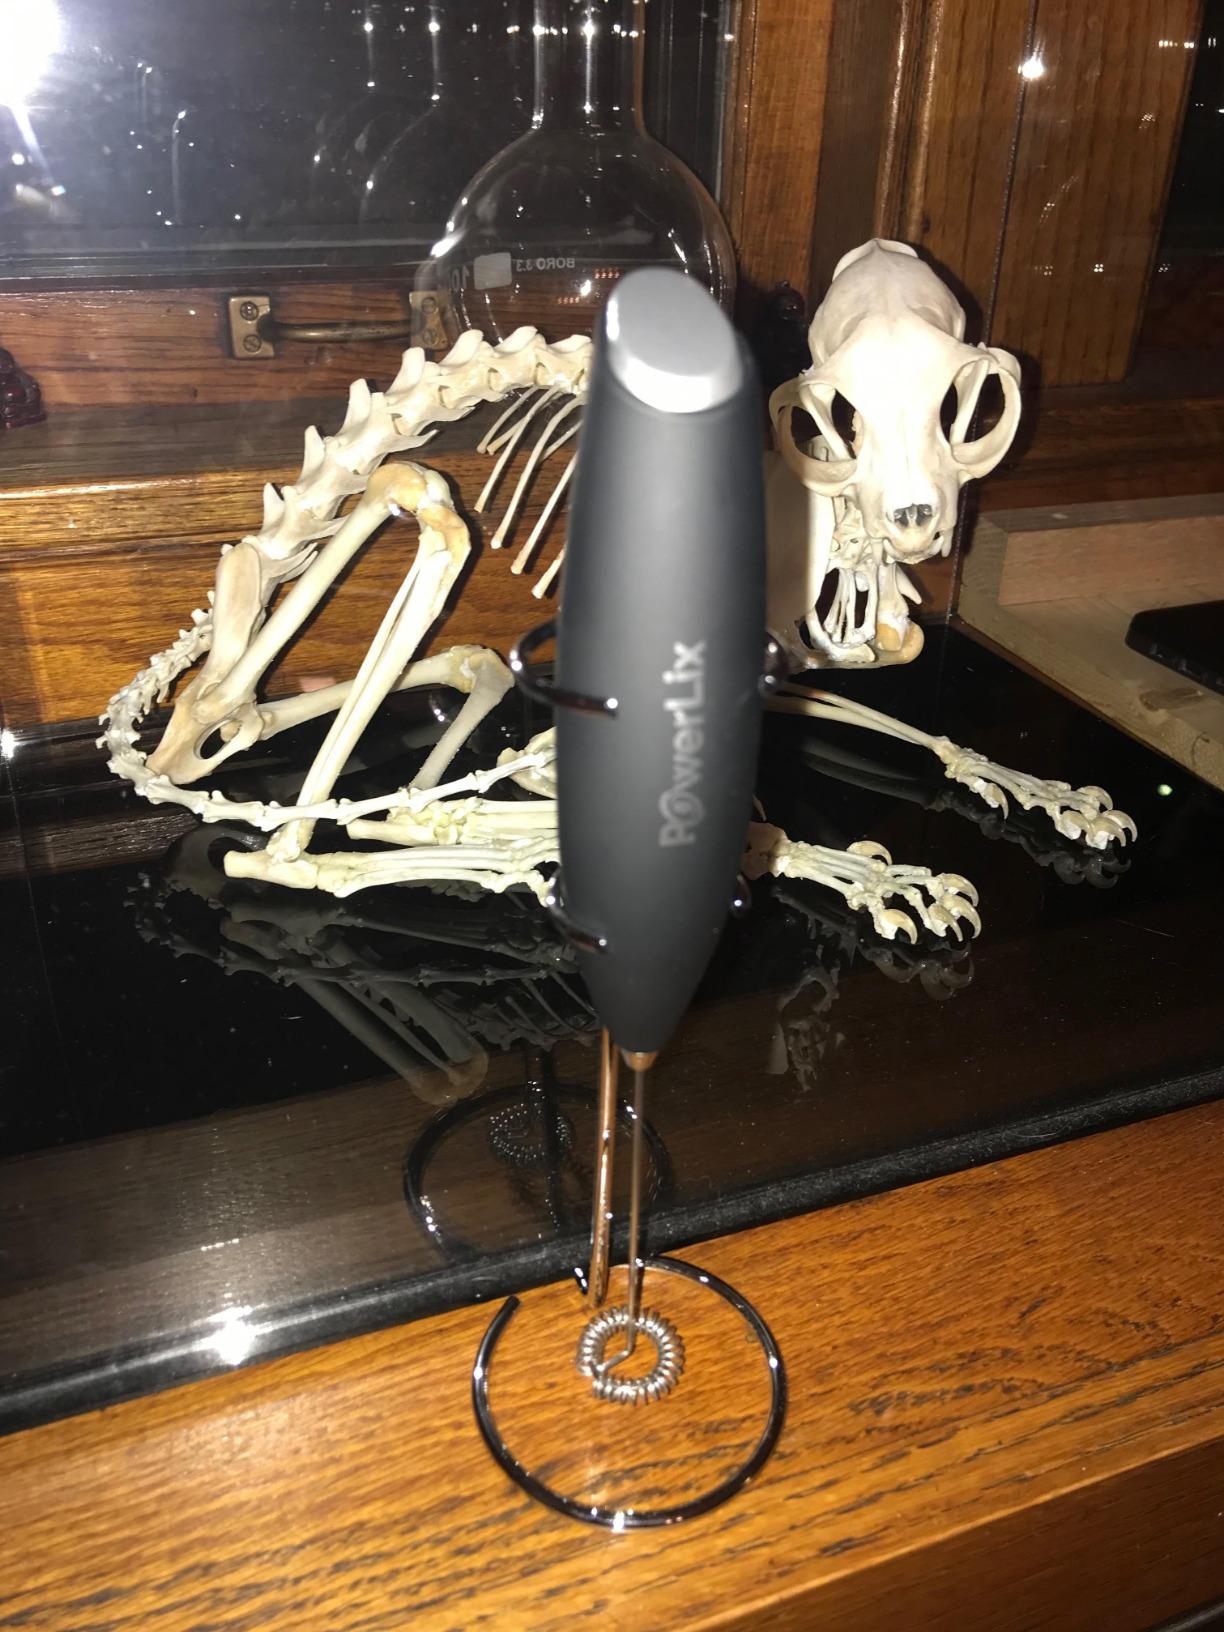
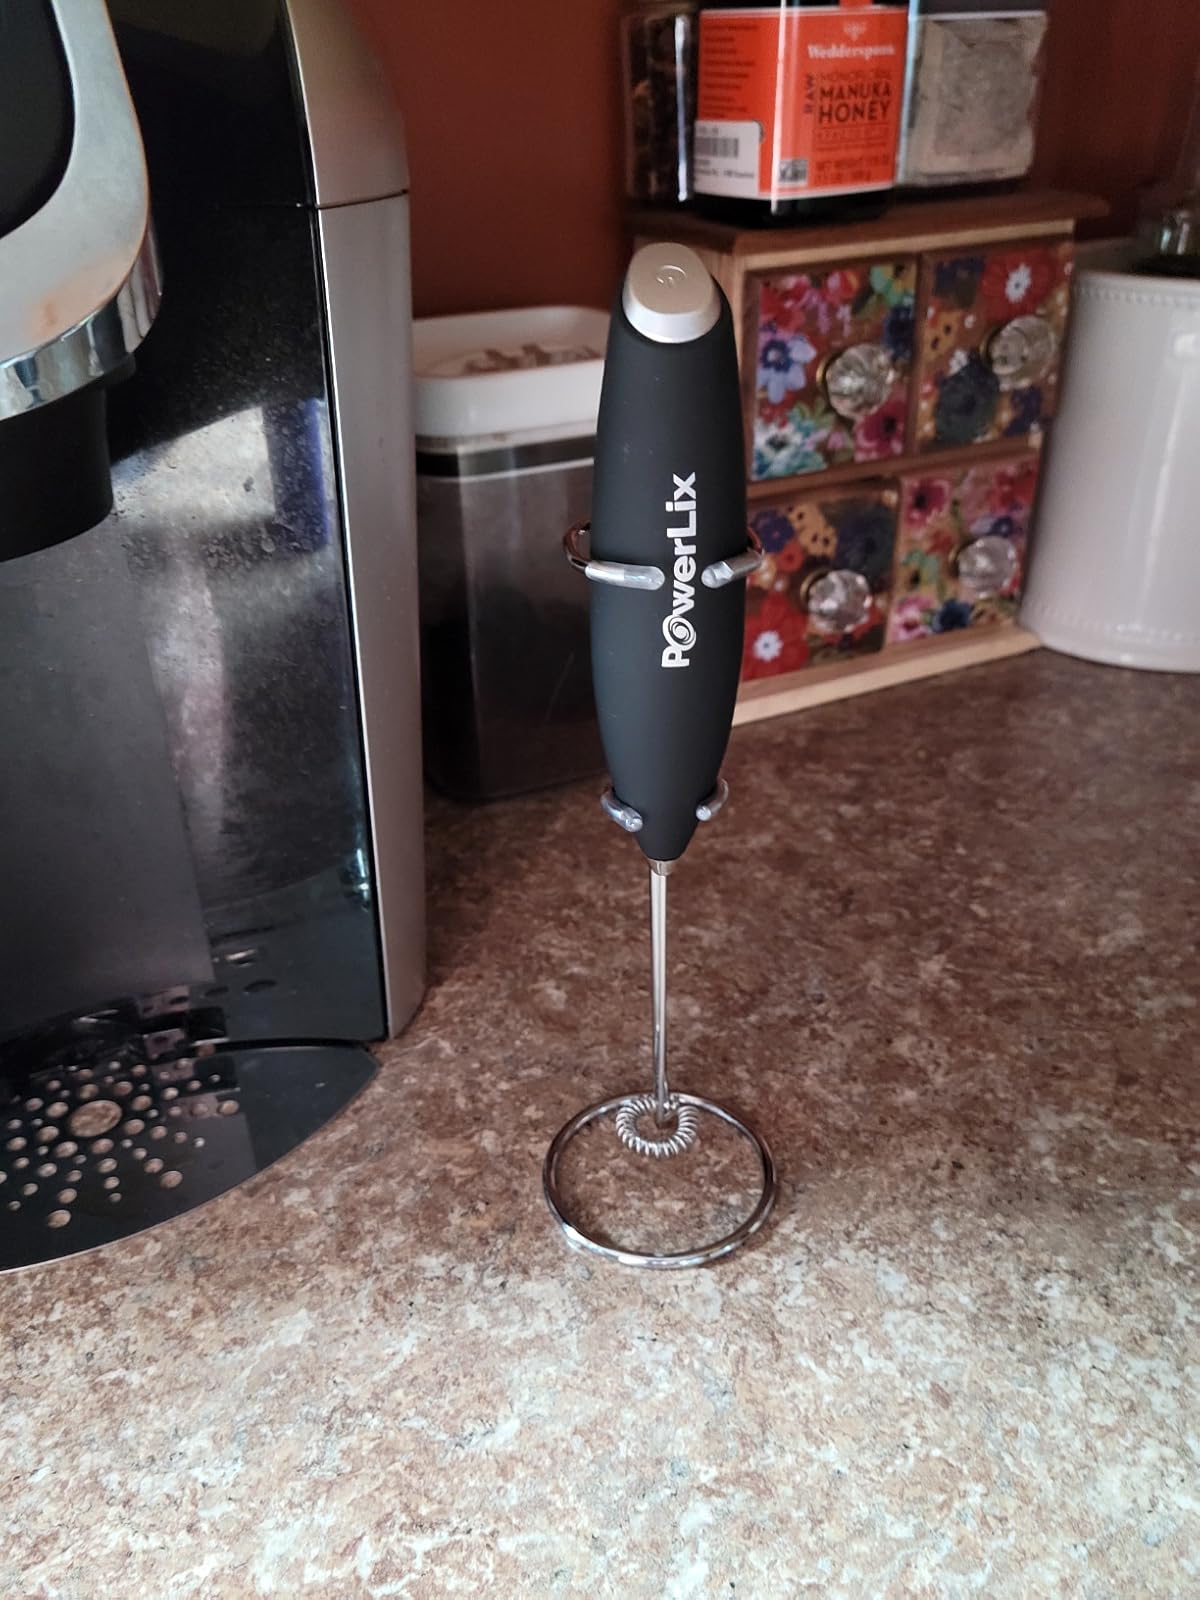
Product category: items_mixer
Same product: yes